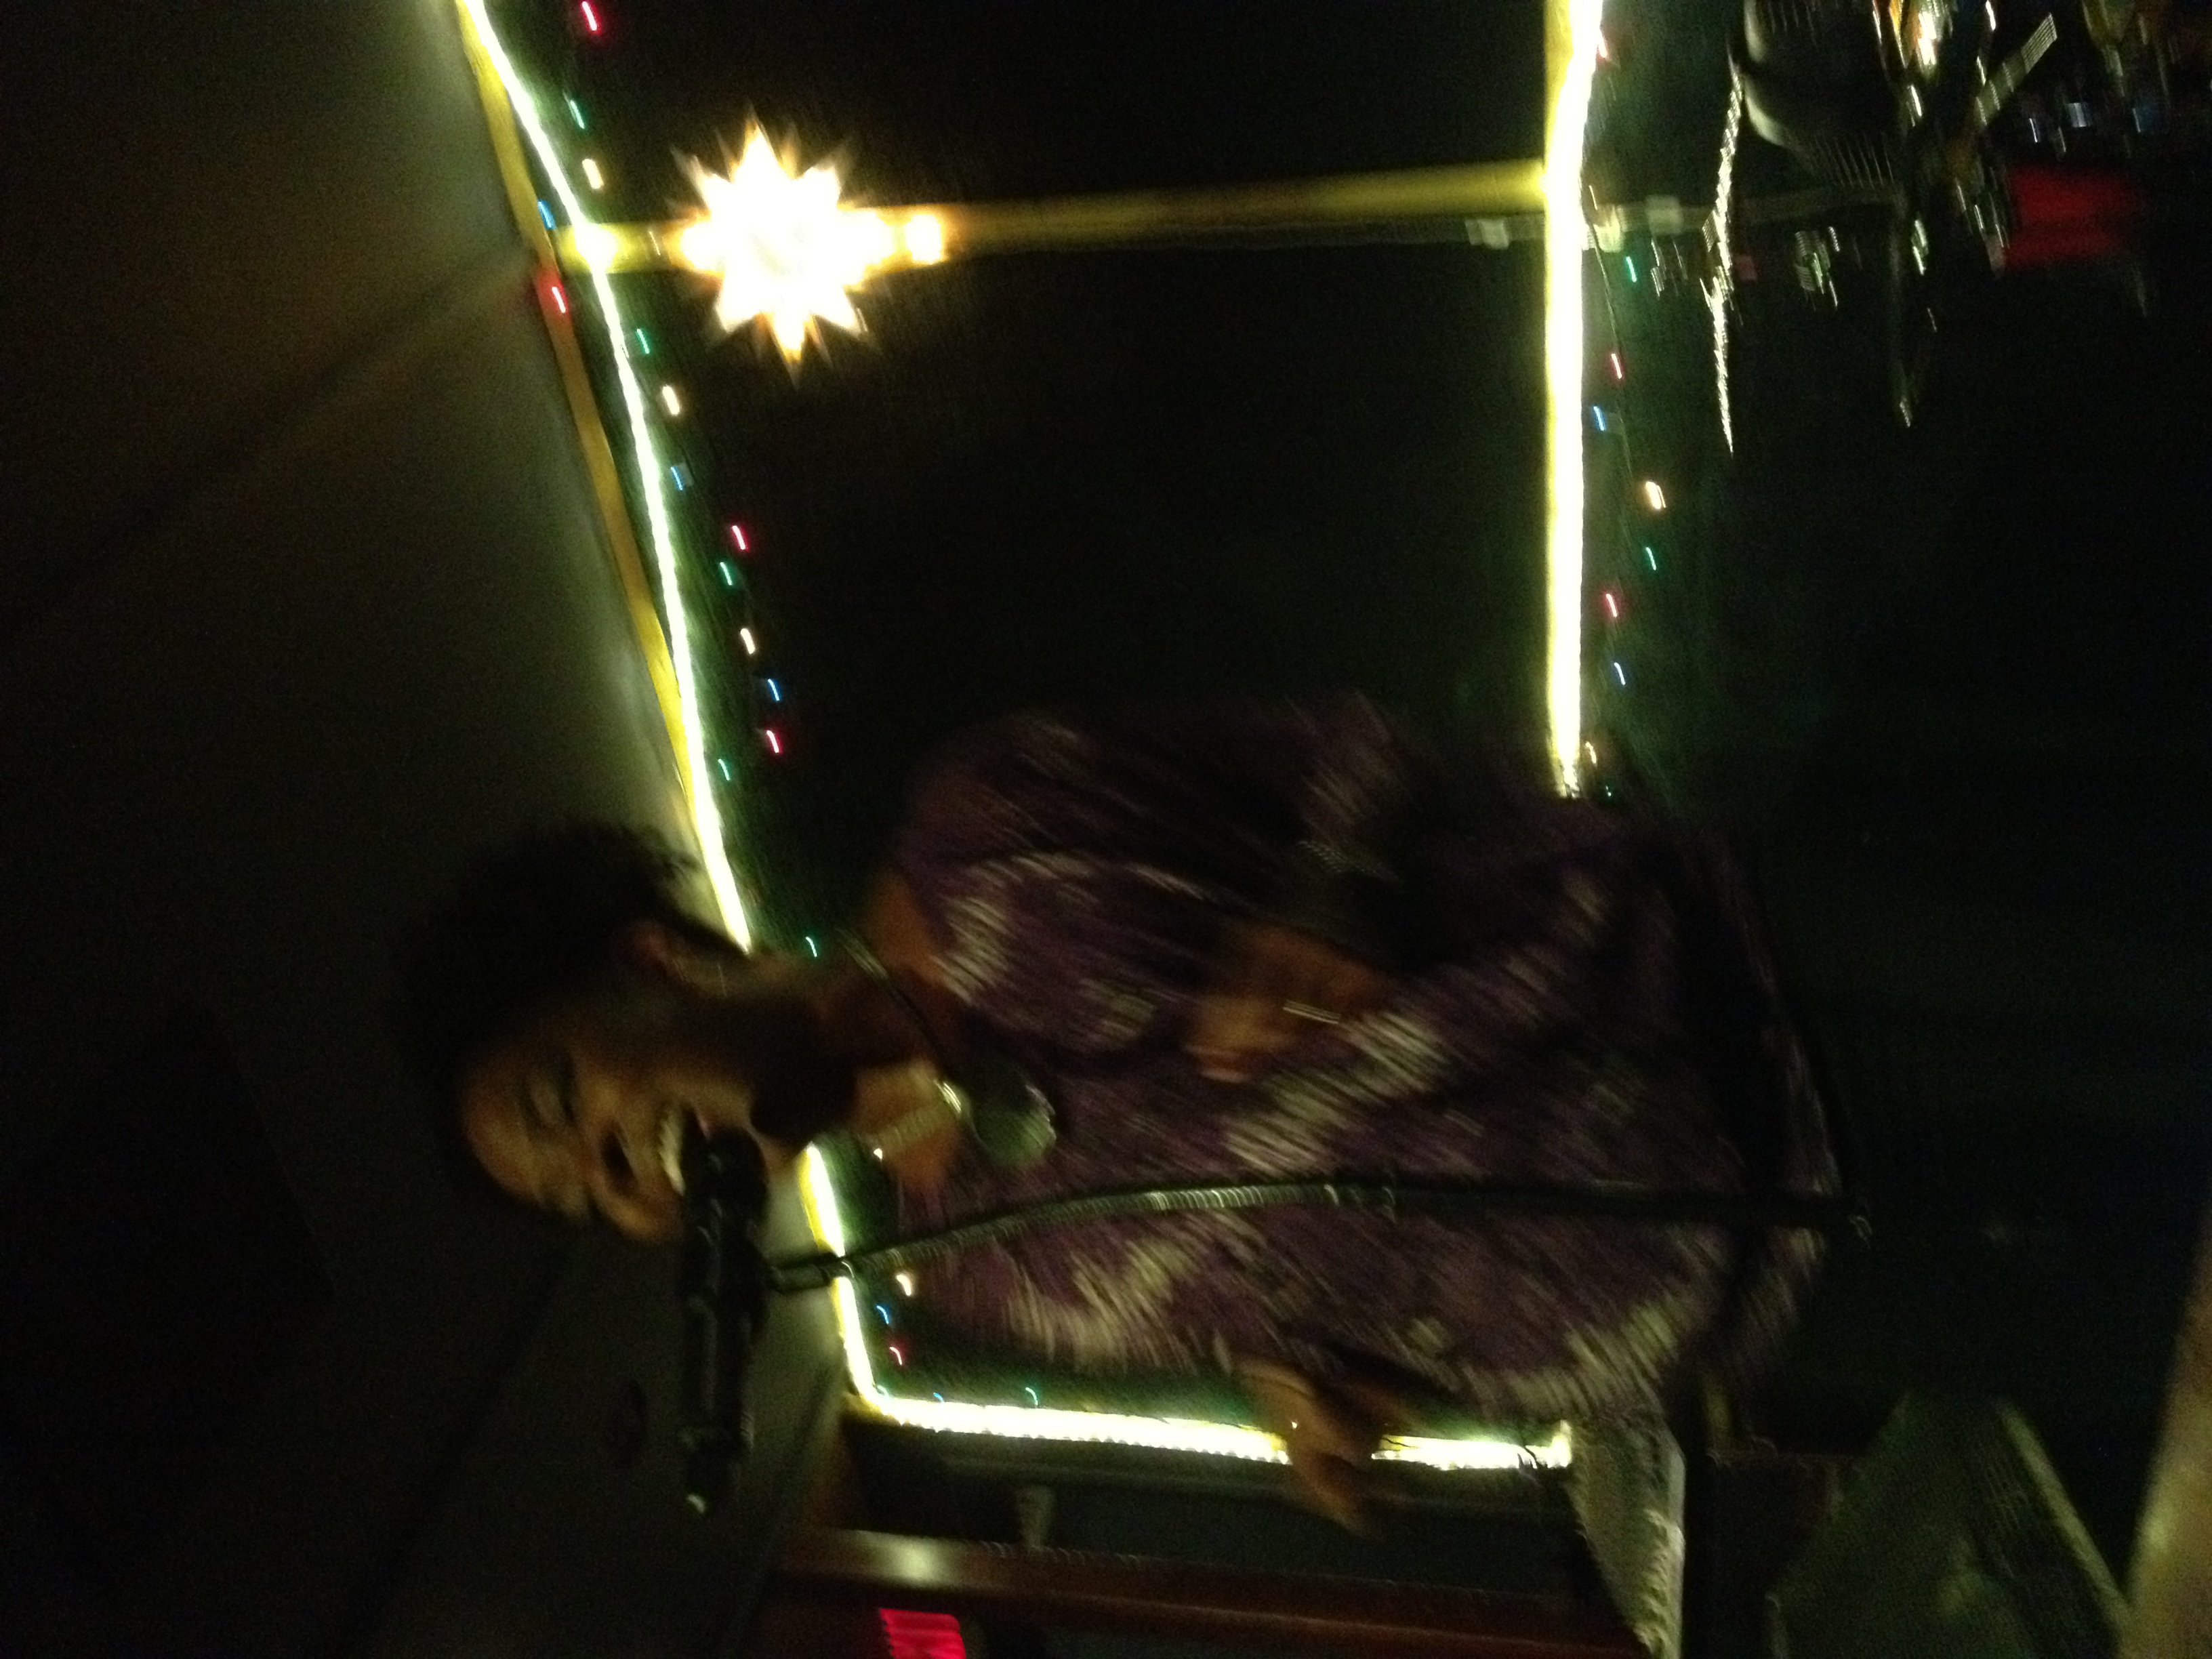
music, light, night, concert, darkness, performance art, stage, performance, singing, entertainment, performing arts